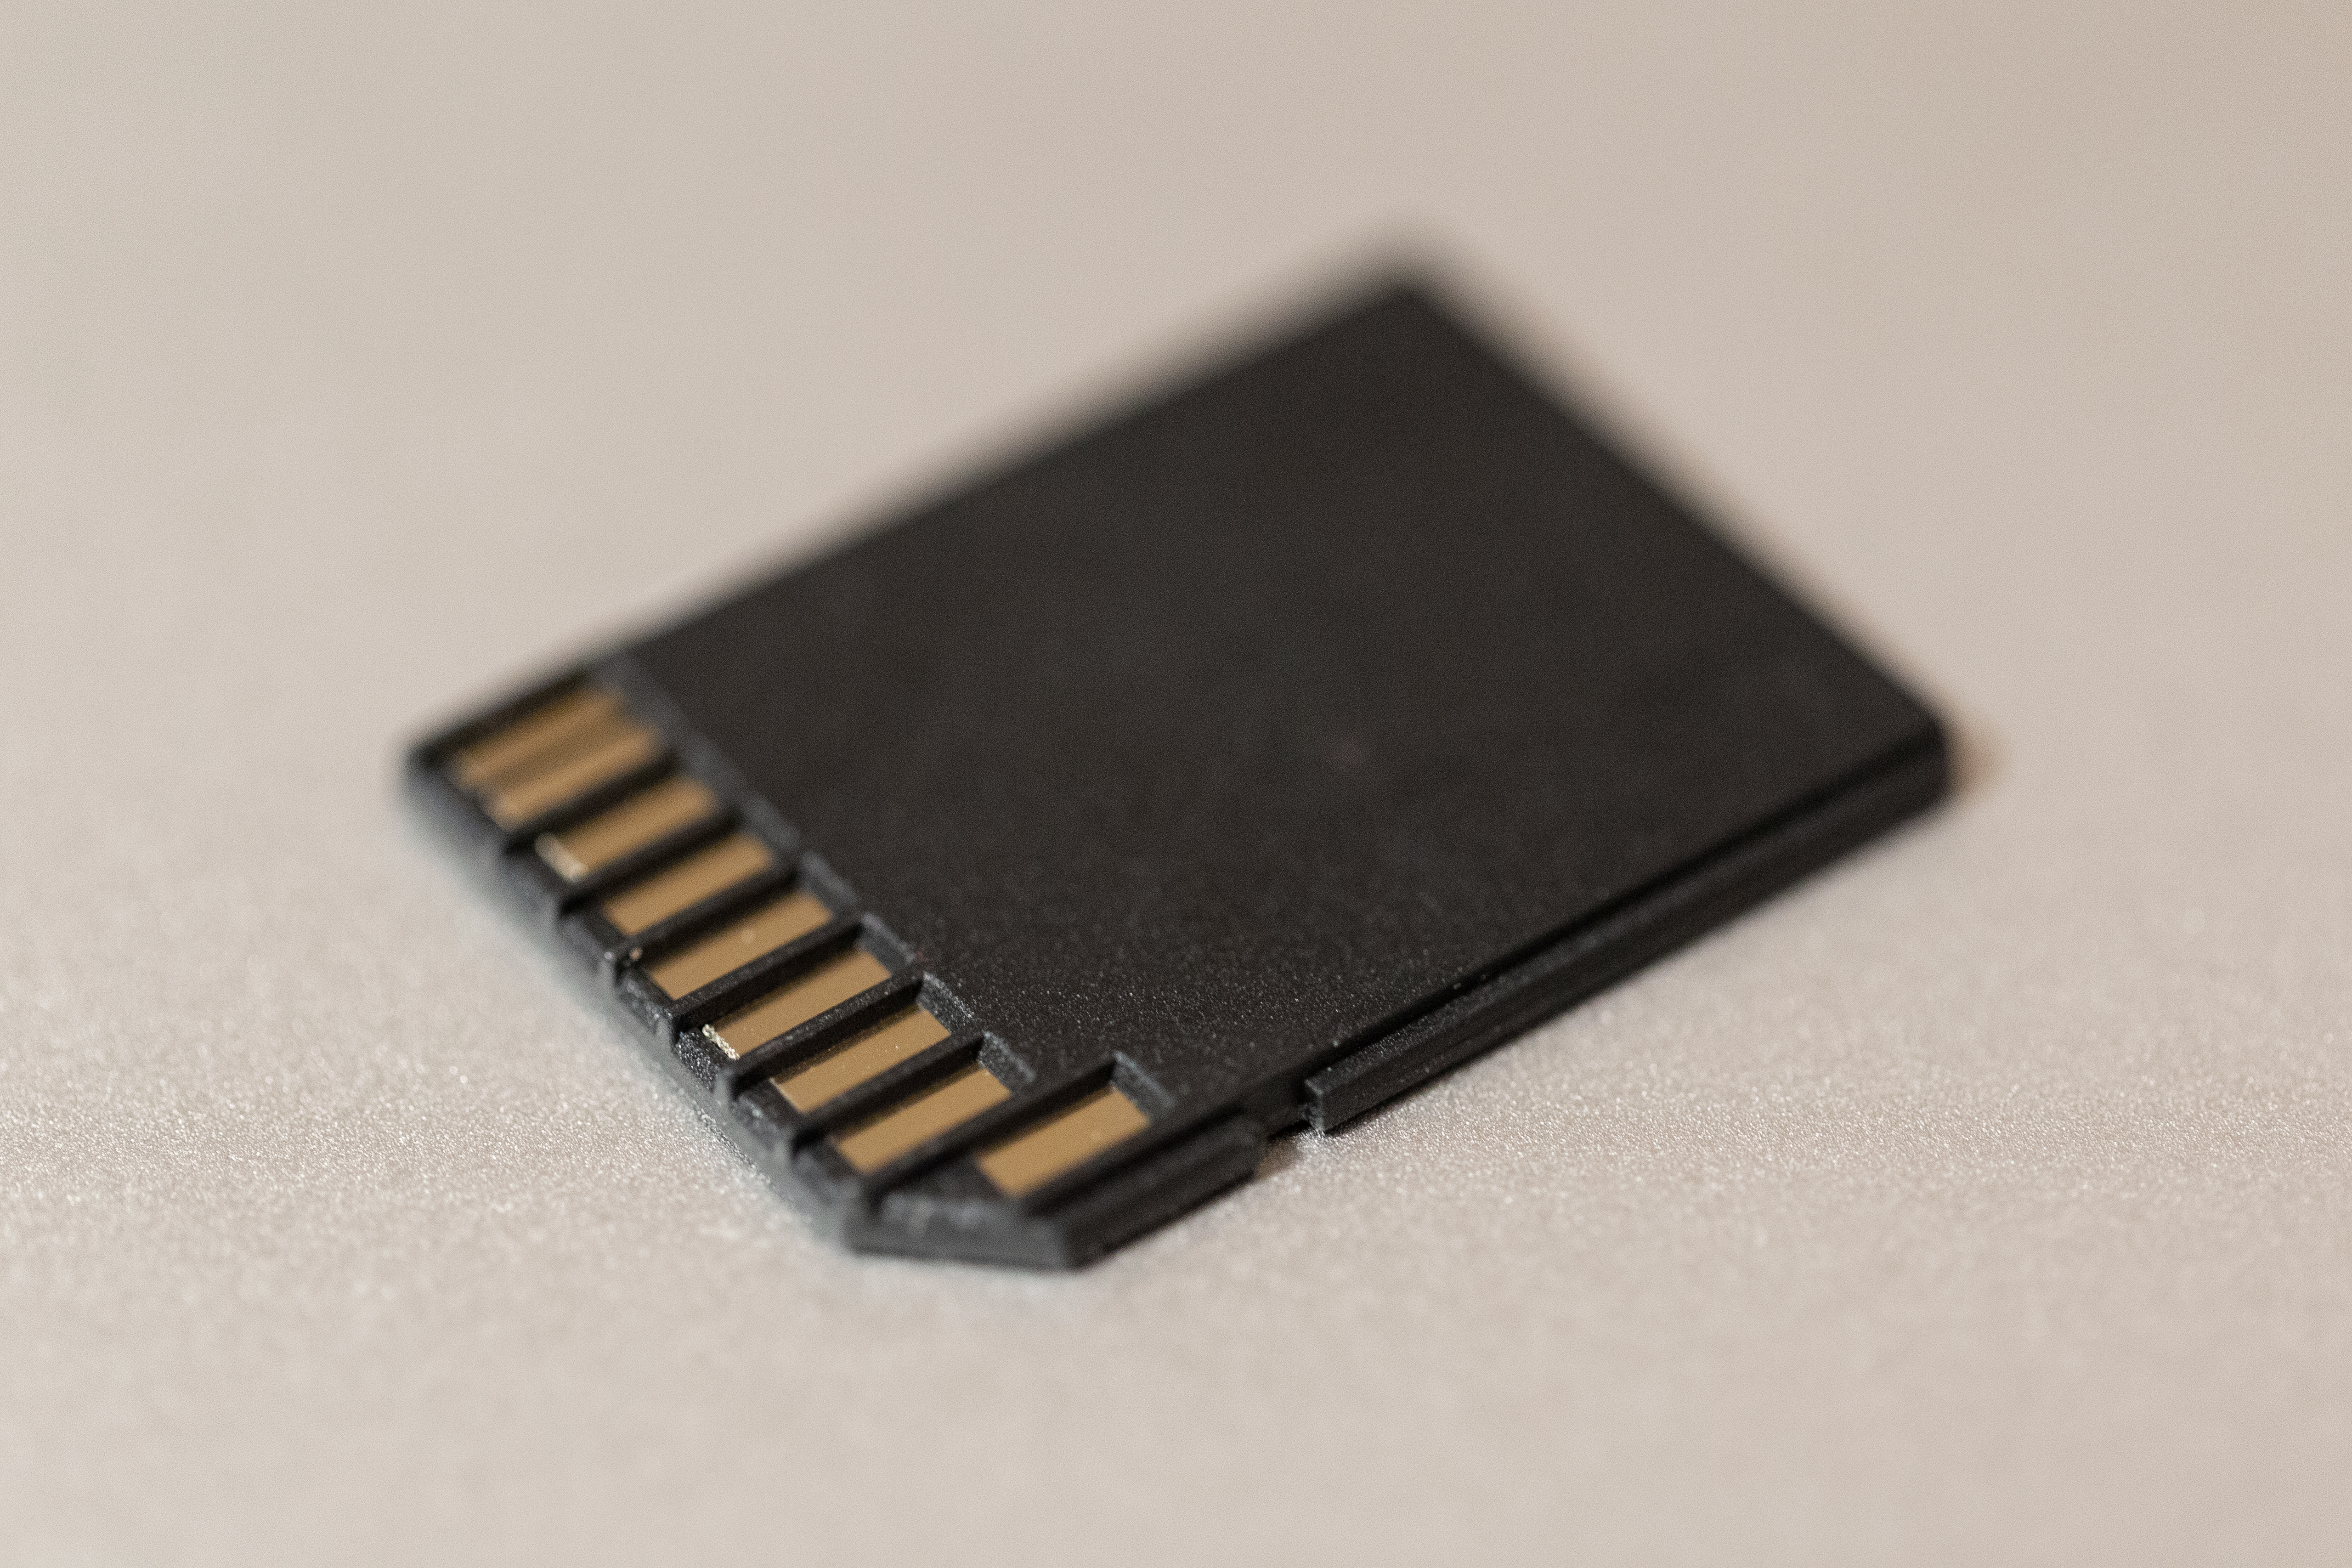
memory card, technology, flash memory, electronic device, computer data storage